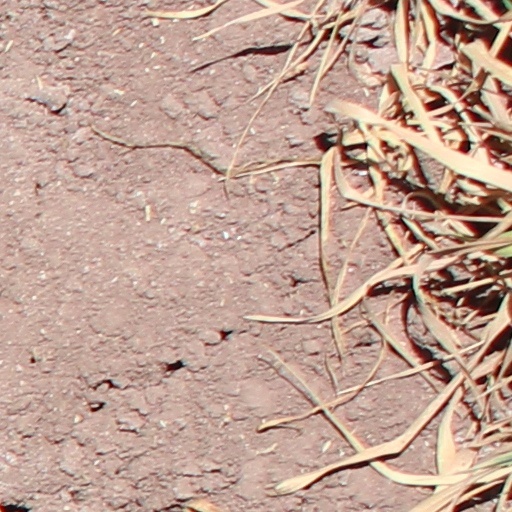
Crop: wheat